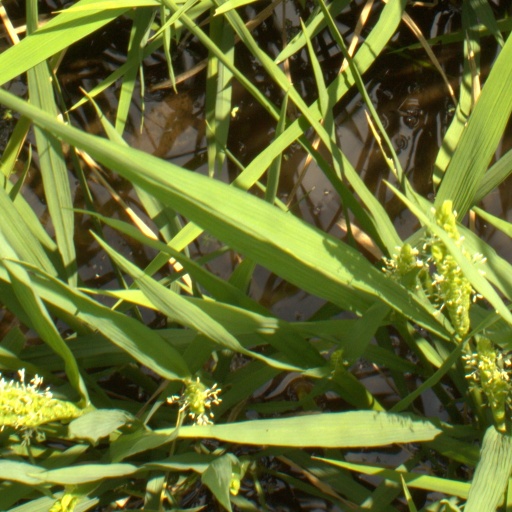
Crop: rice